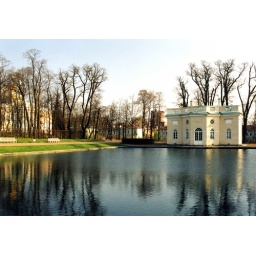
built by Ilya Neyelov between 1777 and 1779 as a royal family bath house